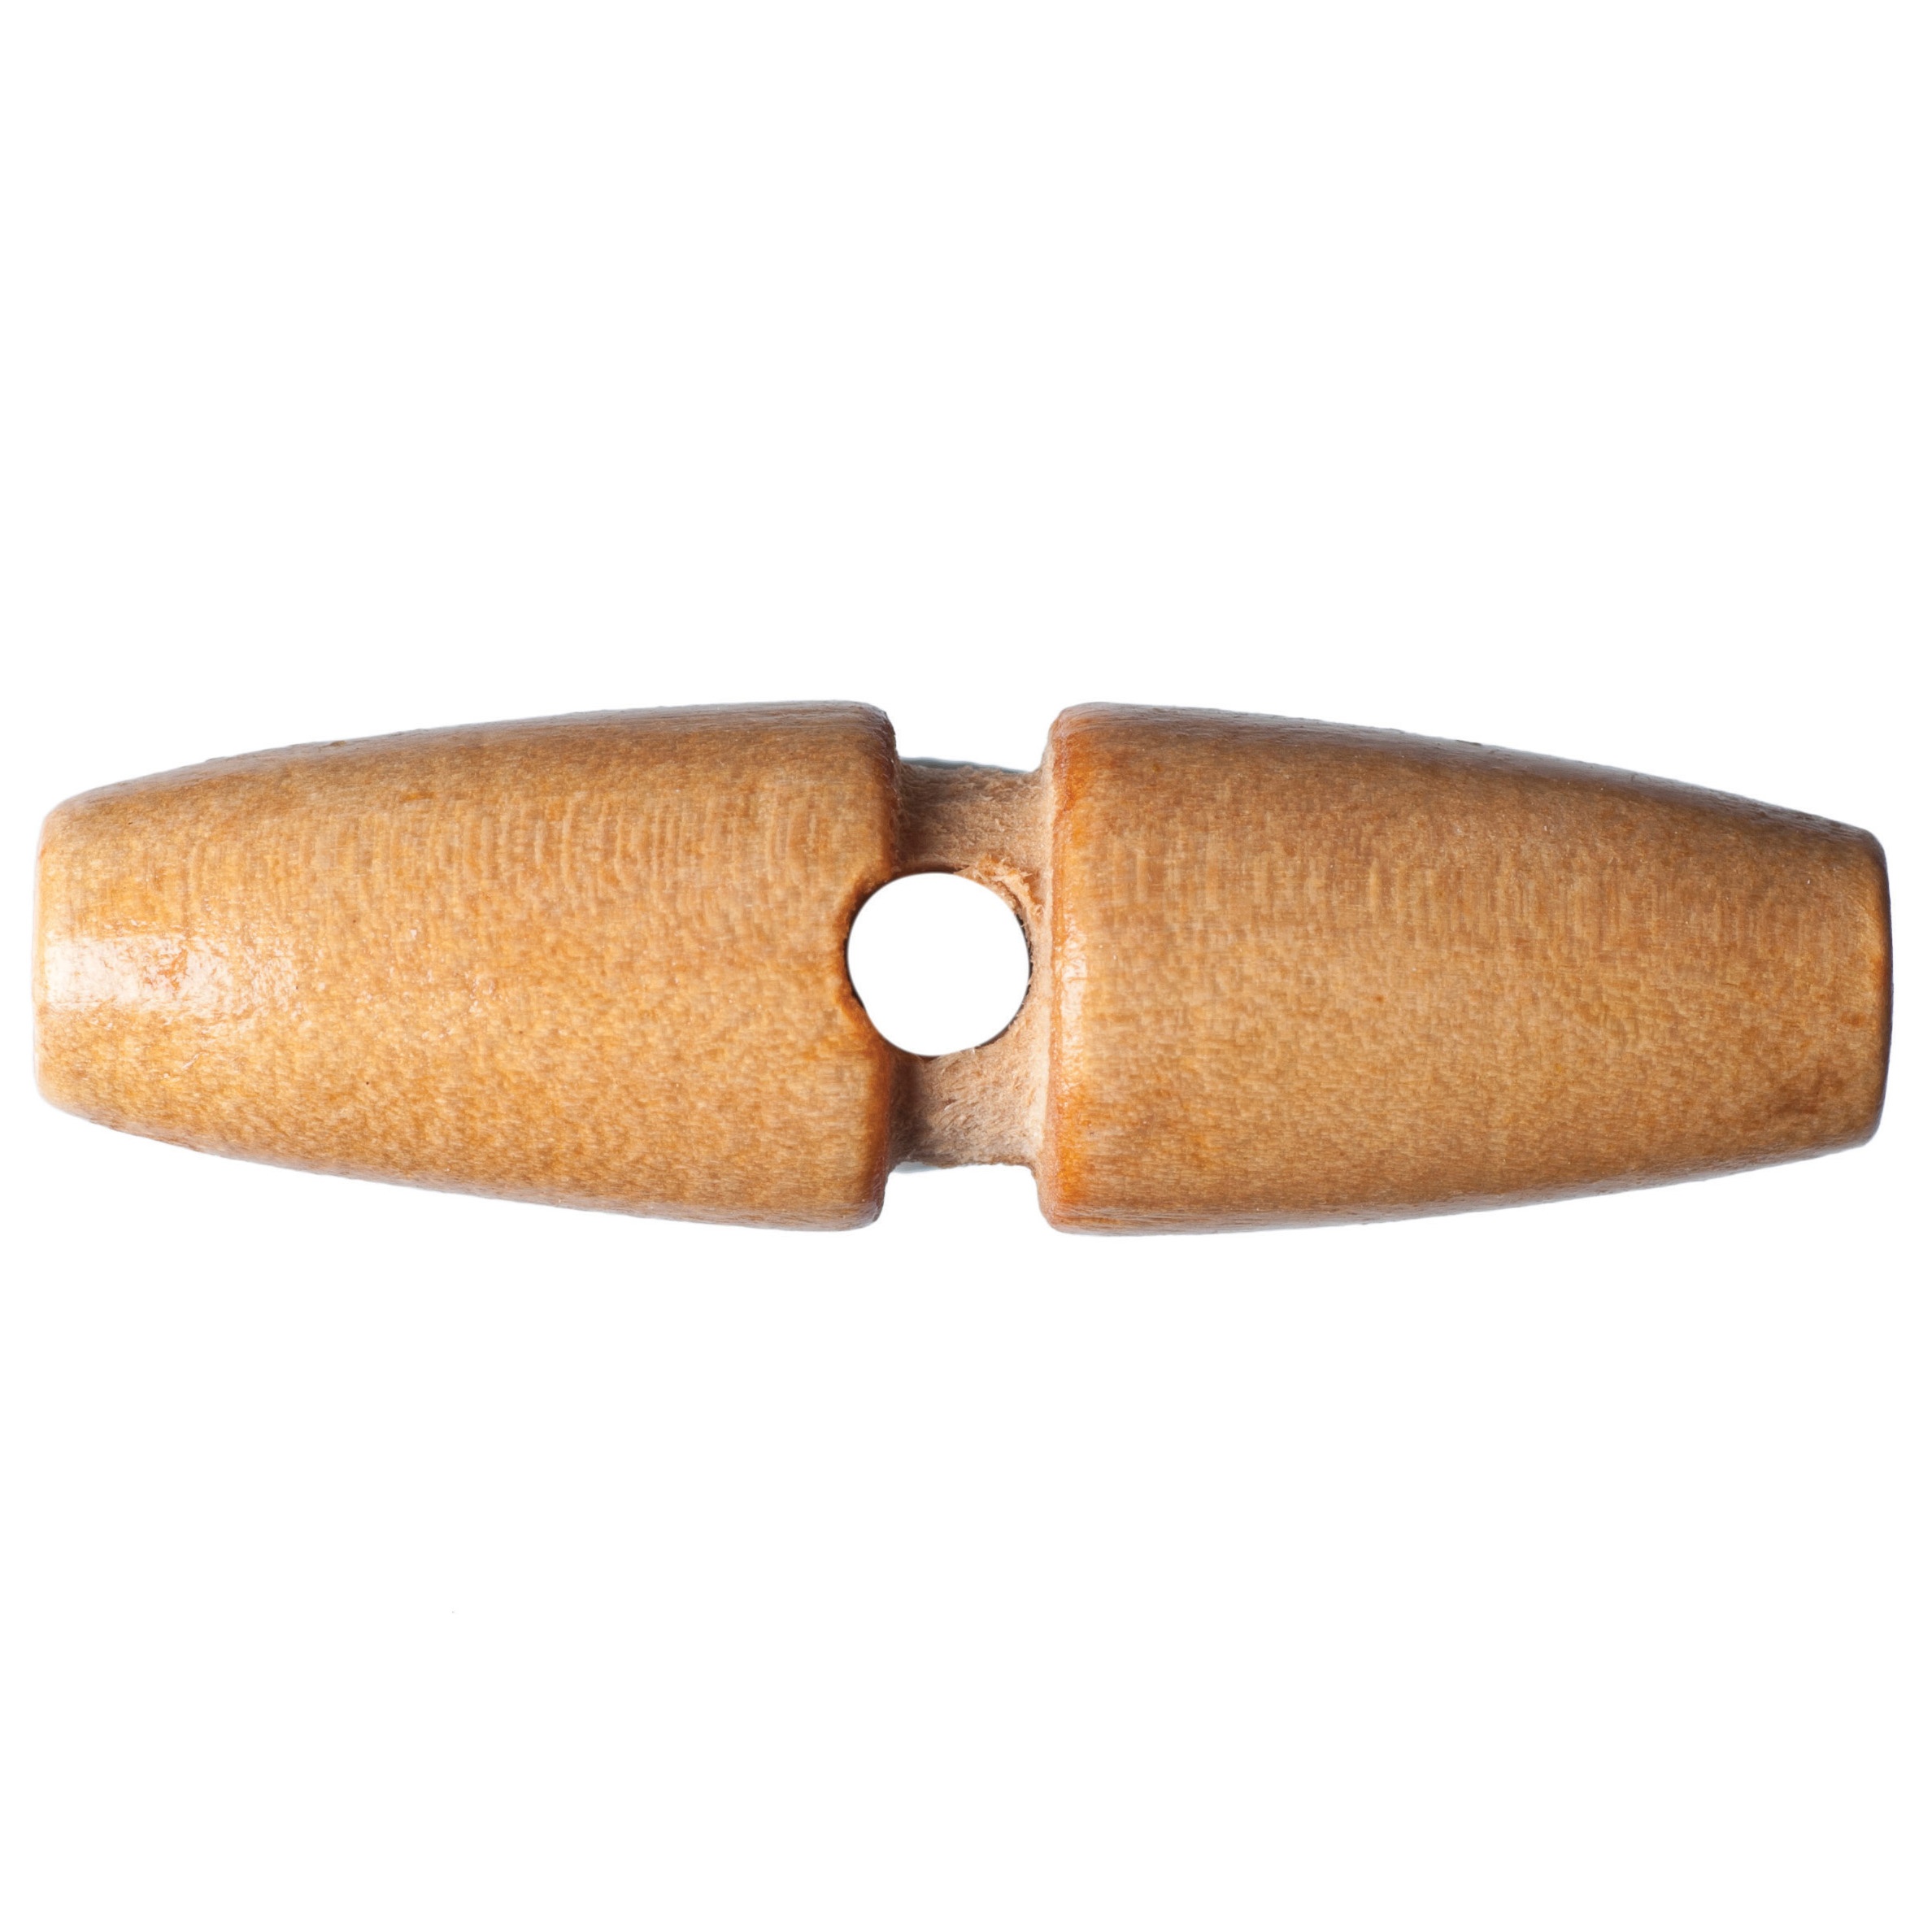
35mm-Pack of 3, Wooden Toggle Buttons , Single Centre Hole.
Pre filled acrylic box pack of Hemline buttons
Brand: Groves
Category: Arts & Entertainment > Hobbies & Creative Arts > Arts & Crafts > Art & Crafting Materials > Craft Fasteners & Closures > Buttons & Snaps